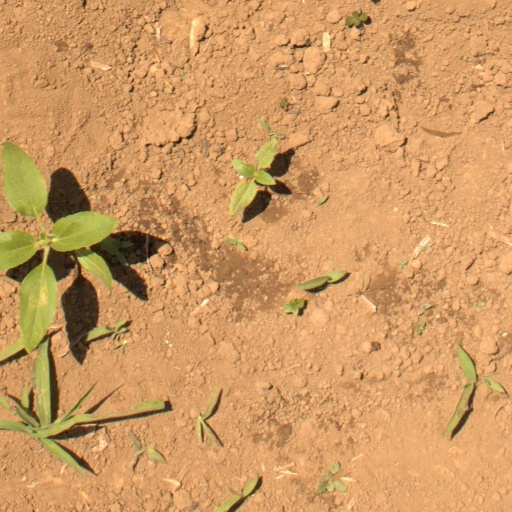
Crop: Jerusalem artichoke